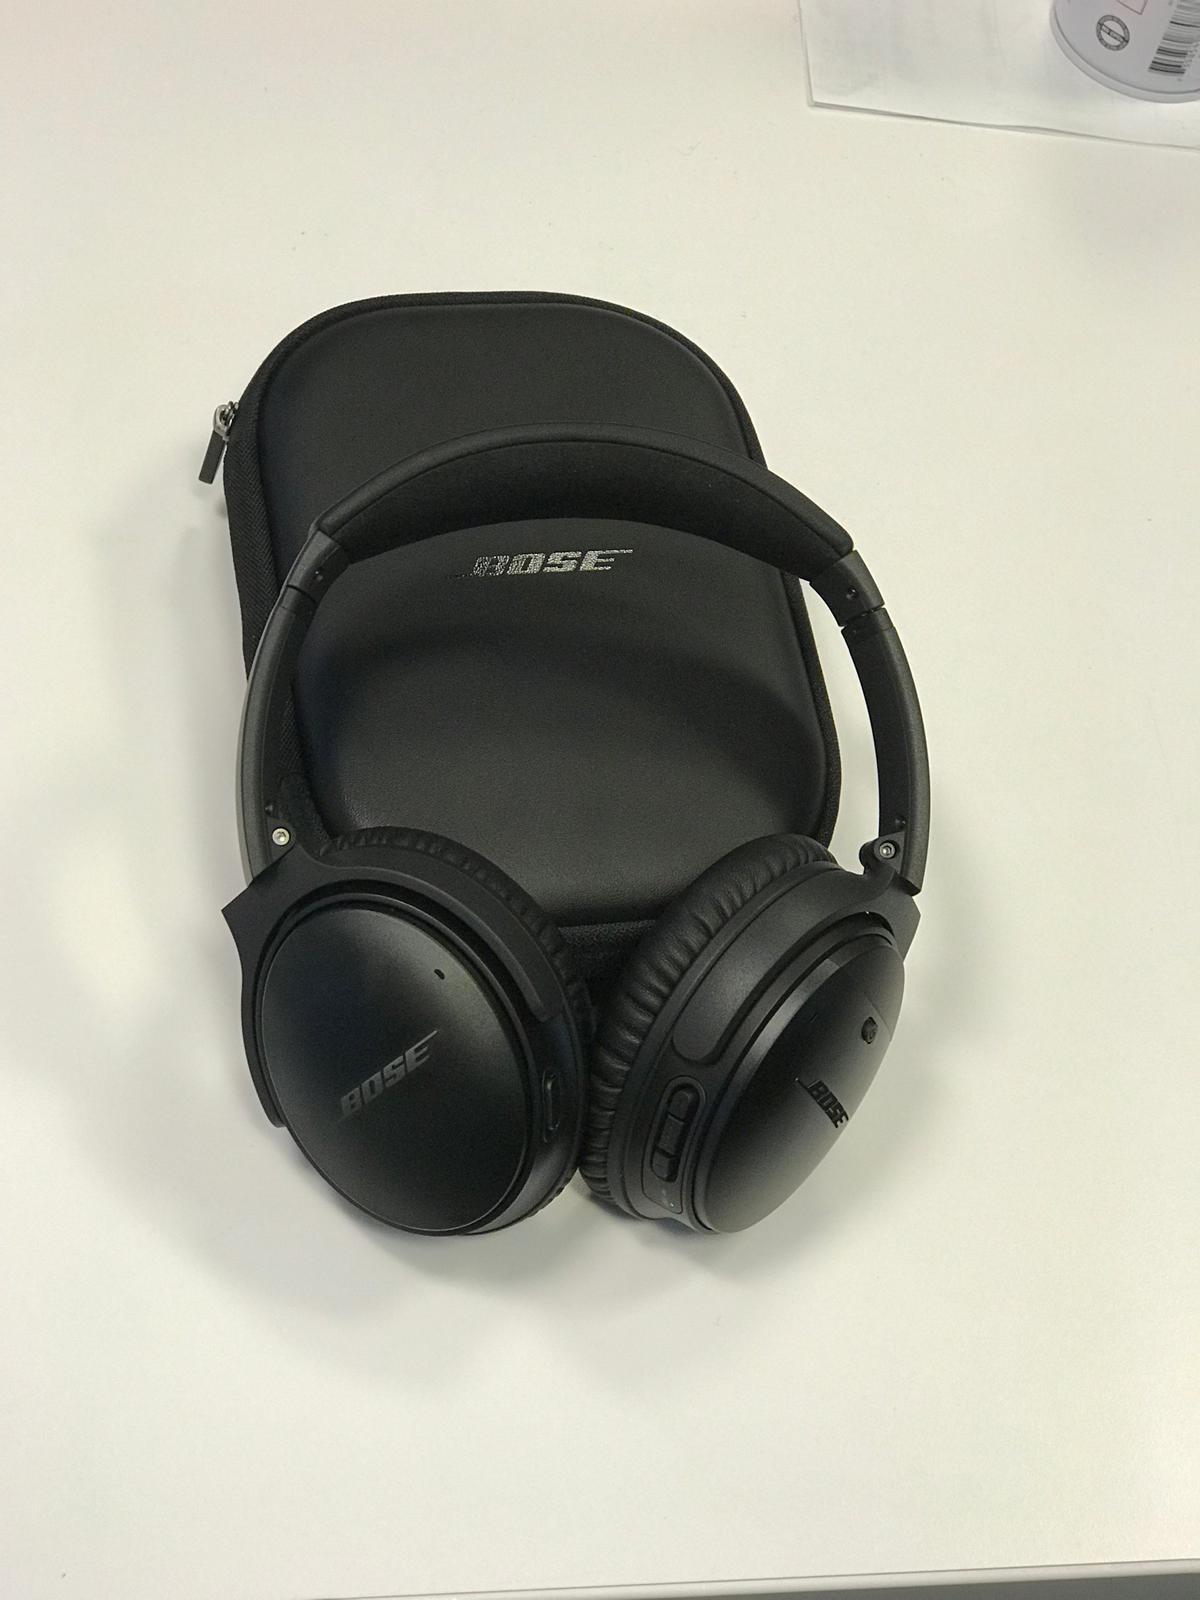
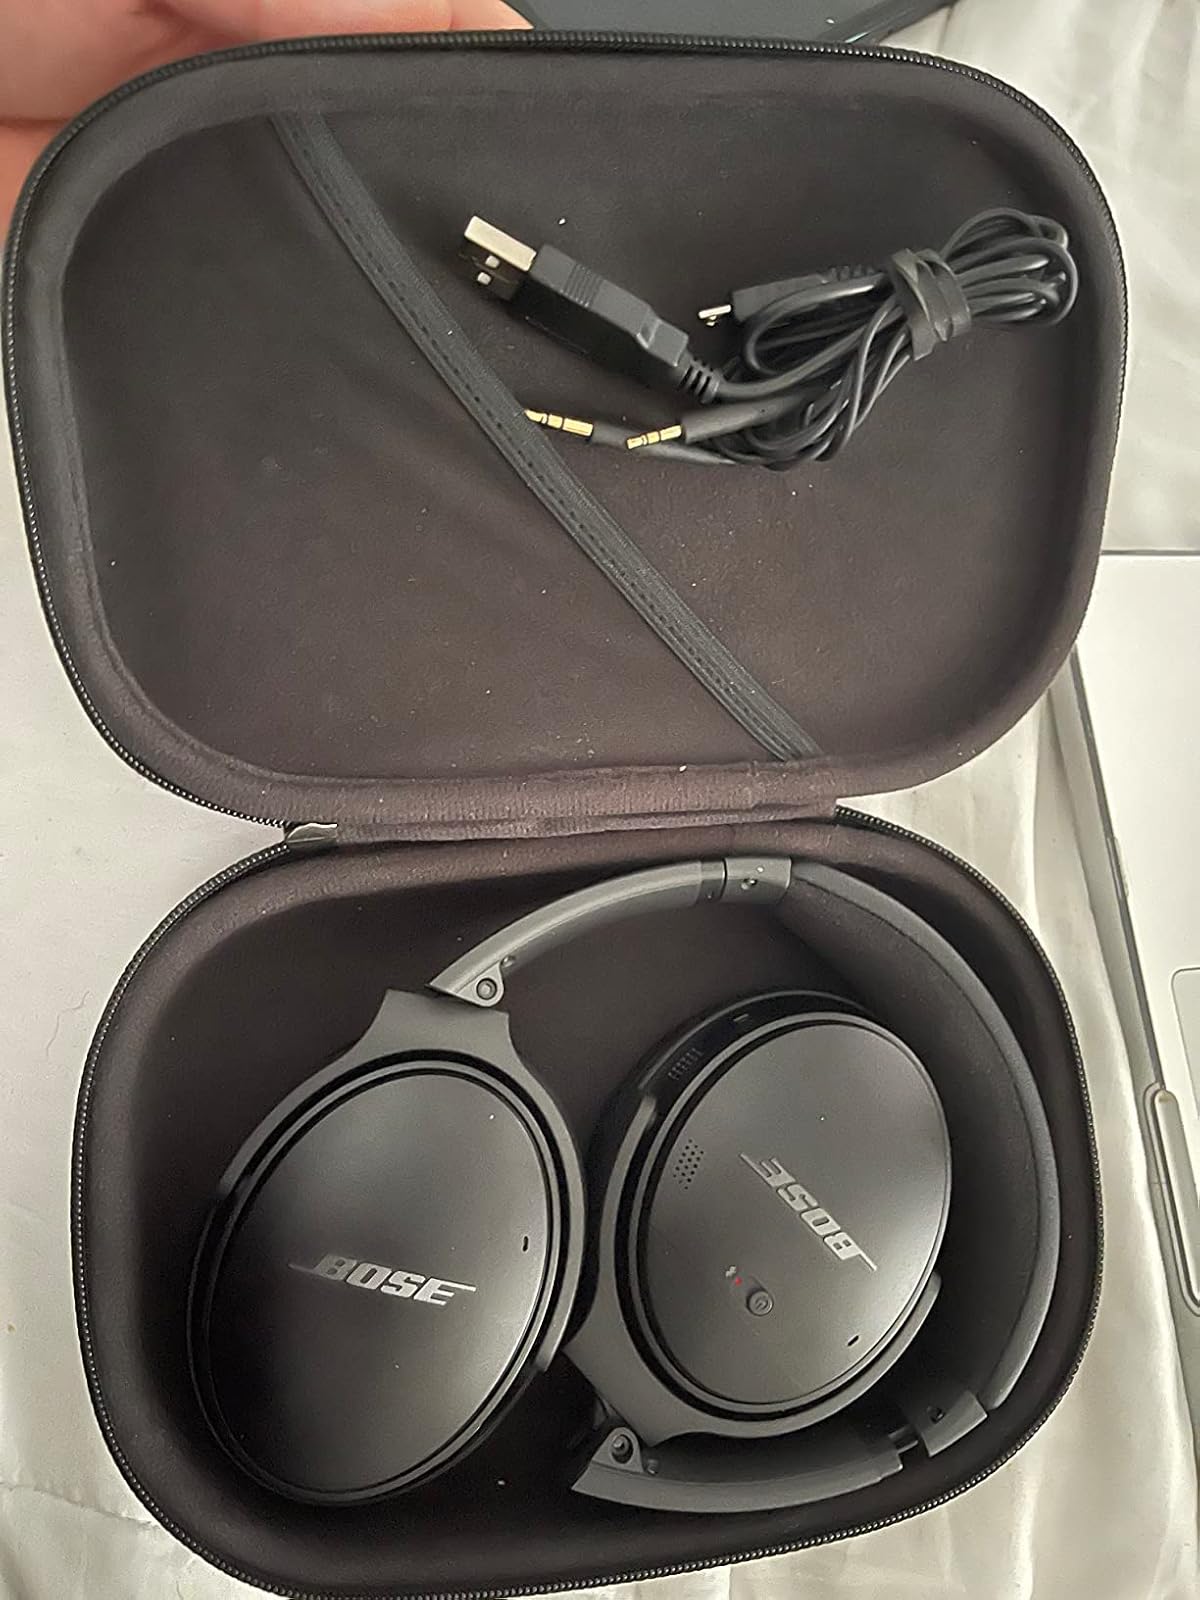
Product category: headphones
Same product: yes